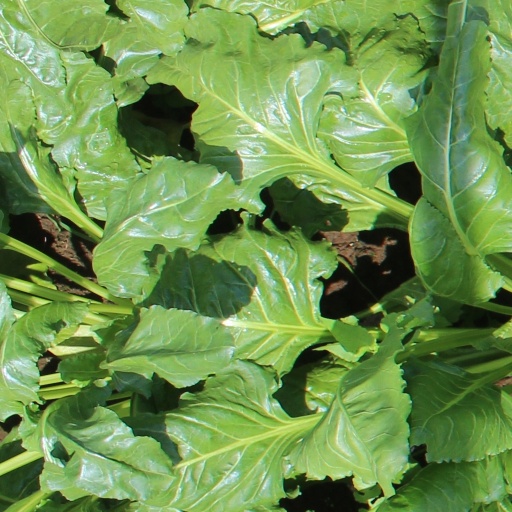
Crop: sugar beet